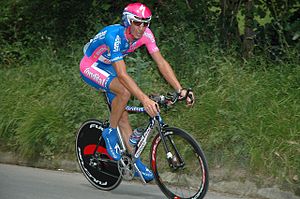
Paolo Fornaciari
Paolo Fornaciari er en italiensk professionel cykelrytter, som cykler for det professionelle cykelhold Lampre-Fondital.